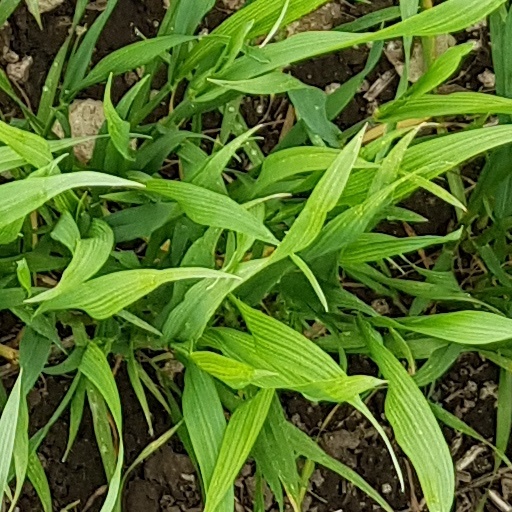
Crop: wheat